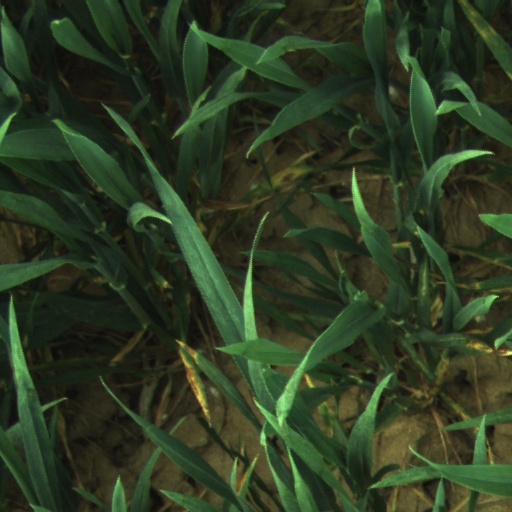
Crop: wheat